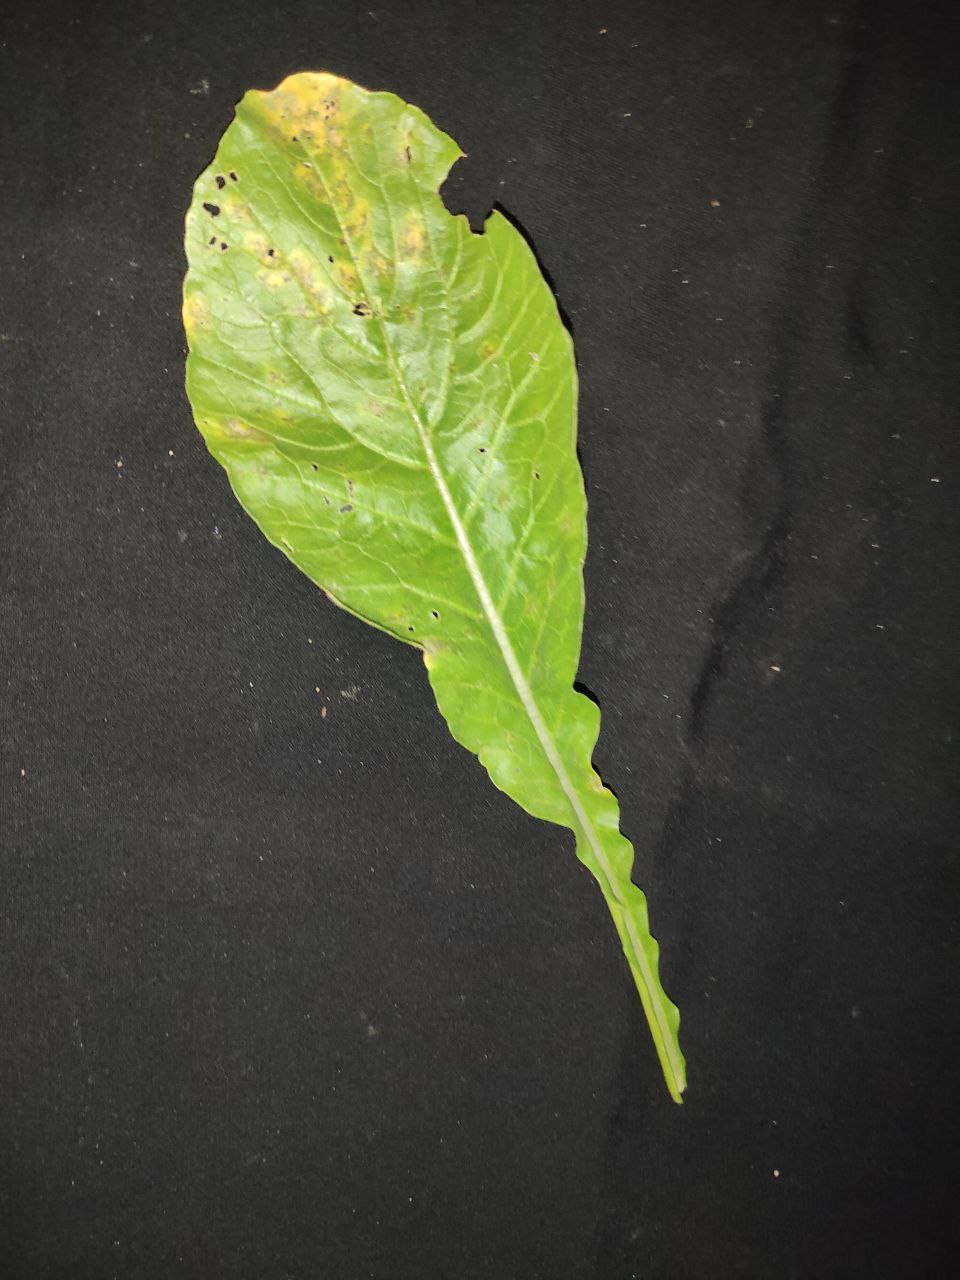
Label: Downey mildew